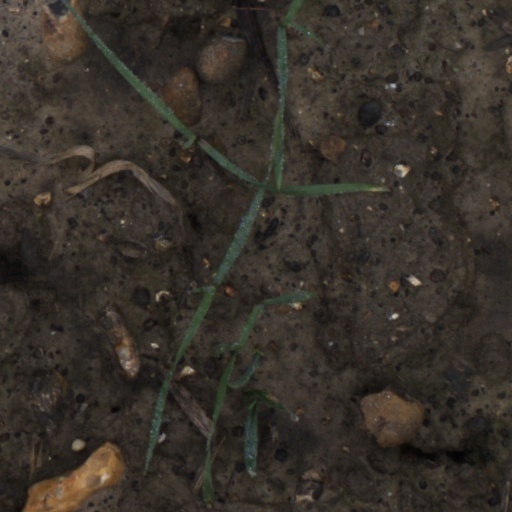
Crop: wheat